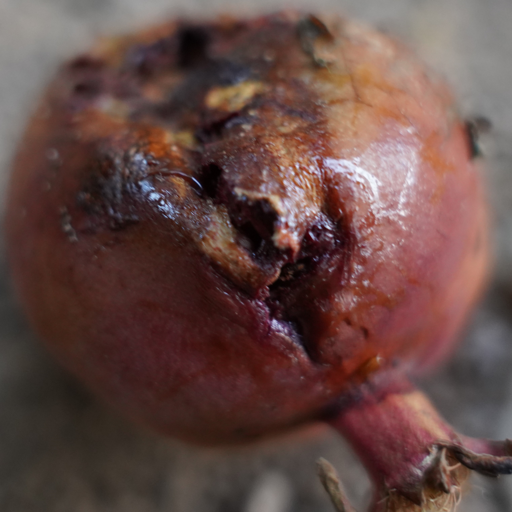
Label: Ectomyelois ceratoniae